François Fournier (stamp forger)

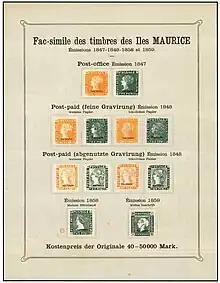
A page of Fournier "facsimiles" of Mauritius.

Fournier was a proud man who was said to have a chip on each shoulder and he was deeply wounded by any criticism. He always saw himself as the champion of the little man, the collector of modest means who could not afford the high prices demanded by dealers for the great philatelic rarities. Fournier was happy to help these collectors fill gaps in their printed albums with an expertly produced facsimile at a fraction of the price of the real thing. He always pointed out that he only produced facsimiles of stamps from dead countries or of items that were no longer valid for postal use. This ignored, however, the possible subsequent misrepresentation of his work as genuine.